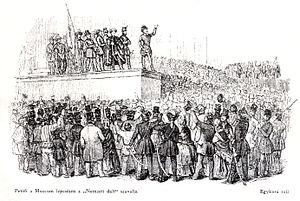
Petőfi le 15/03/1848, dessin d'époque Album Petőfi édité par le journal Pesti Napló, 1908 - scanné par Takkk Auteur inconnu, publié il y a plus de 70 ans, scan sous licence domaine public
Sándor Petőfi, né Sándor Petrovics le 1ᵉʳ janvier 1823 à Kiskőrös et mort le 31 juillet 1849 à Segesvár, est considéré comme le poète inspirateur du nationalisme hongrois. Protagoniste actif de la Révolution hongroise de 1848, il est également un représentant de premier plan du courant romantique et du mouvement des nationalités dans l'Europe de la première moitié du XIXᵉ siècle.